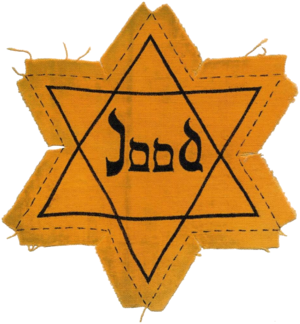
Anne Frank / Anne Franks dagbog / Benægtelse og sagsøgning
Jødestjernen, som den så ud i Holland, med påskriften jood (= jøde). 1942.
Annelies Marie Frank, kaldt "Anne" er en af de mest kendte og omtalte ofre for Holocaust grundet hendes efterladte dagbog, som er blevet en af de mest læste bøger i verden og omskrevet for teater og film.